Henry Canine

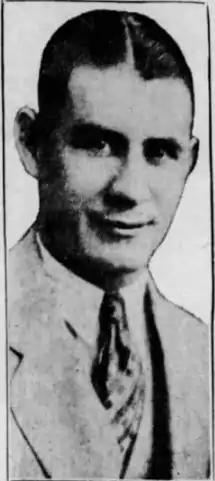

Henry Edison Canine (July 28, 1901 – June 12, 1939) was an American football coach and physical education instructor. Canine received national recognition from his master's thesis, where he advocated for a lighter-weight discus in high school competition. His suggestion was adopted by the National High School Athletic Association.